Interlaken

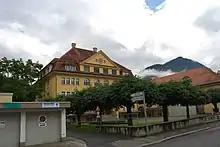
One of Interlaken's two primary schools

From the , 1,139 or 22.3% were Roman Catholic, while 2,873 or 56.1% belonged to the Swiss Reformed Church. Of the rest of the population, there were 83 members of an Orthodox church (or about 1.62% of the population), there were 4 individuals (or about 0.08% of the population) who belonged to the Christian Catholic Church, and there were 374 individuals (or about 7.31% of the population) who belonged to another Christian church.